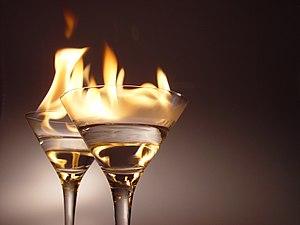
Les cocktails flambés contiennent une petite quantité d'alcool fort qui est enflammé avant consommation. ગુજરાતી: સળગતાં કૉકટેઇલ 日本語: フレイミング・カクテル (Flaming Cocktail)。飲む前に、わずかづつ揮発し続ける気化アルコールに点火（フランベ）して炎を演出する。 Norsk nynorsk: Brennande cocktailar. Polski: Flambirowane koktajle zawierają niewielką domieszkę wysokoprocentowego alkoholu, zapalanego przed podaniem. Română: Cocktailurile ""în flăcări"" conţin o cantitate de alcool tare, care este aprins înainte de consumare. Svenska: Brinnande cocktails innehåller små mängder alkohol som antänds (och därefter släcks) före konsumption. Tiếng Việt: Cocktail ""bốc lửa"" với nồng độ cồn cao. 中文（简体）‎: 燃烧的鸡尾酒。"
En physique, la variable enthalpie est une quantité reliée à l'énergie d'un système thermodynamique. Elle comprend l'énergie interne du système, à laquelle est ajouté le produit de la pression par le volume.
Un cocktail, pouvant être orthographié coquetel au Québec, est un mélange de boissons et d’éléments aromatiques et décoratifs en quantité variable. Ils contiennent souvent de l'alcool, mais de très nombreuses recettes en sont dépourvues.
L'enthalpie de réaction est une grandeur de réaction associée à l'écriture de l'équation-bilan d'une réaction chimique effectuée à température et pression constantes. Elle s'exprime en joules par mole et correspond à la variation d'enthalpie du mélange réactionnel pour un avancement de la réaction en cours égal à 1 mol. Ainsi, si on connait l'avancement d'une réaction, on peut calculer la variation d'enthalpie associée à cette réaction d'après la relation suivante :
Les boissons sont des liquides qui peuvent être consommés. En plus des besoins essentiels, les boissons font partie de la culture de la société humaine.
Gaston, Louis, Pierre Bachelard, né à Bar-sur-Aube le 27 juin 1884 et mort à Paris le 16 octobre 1962, est un philosophe français des sciences, de la poésie, de l'éducation et du temps. Il est l'un des principaux représentants de l'école française d'épistémologie historique.